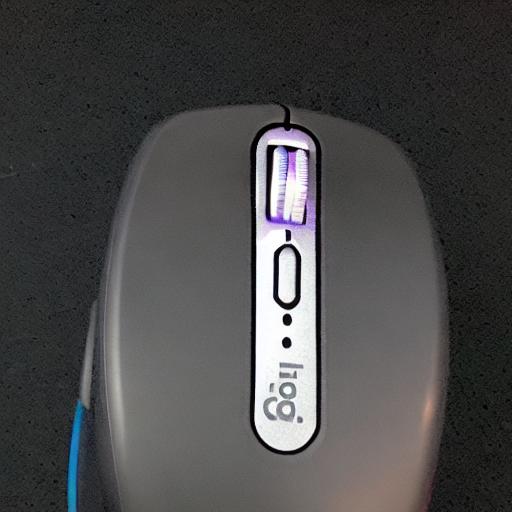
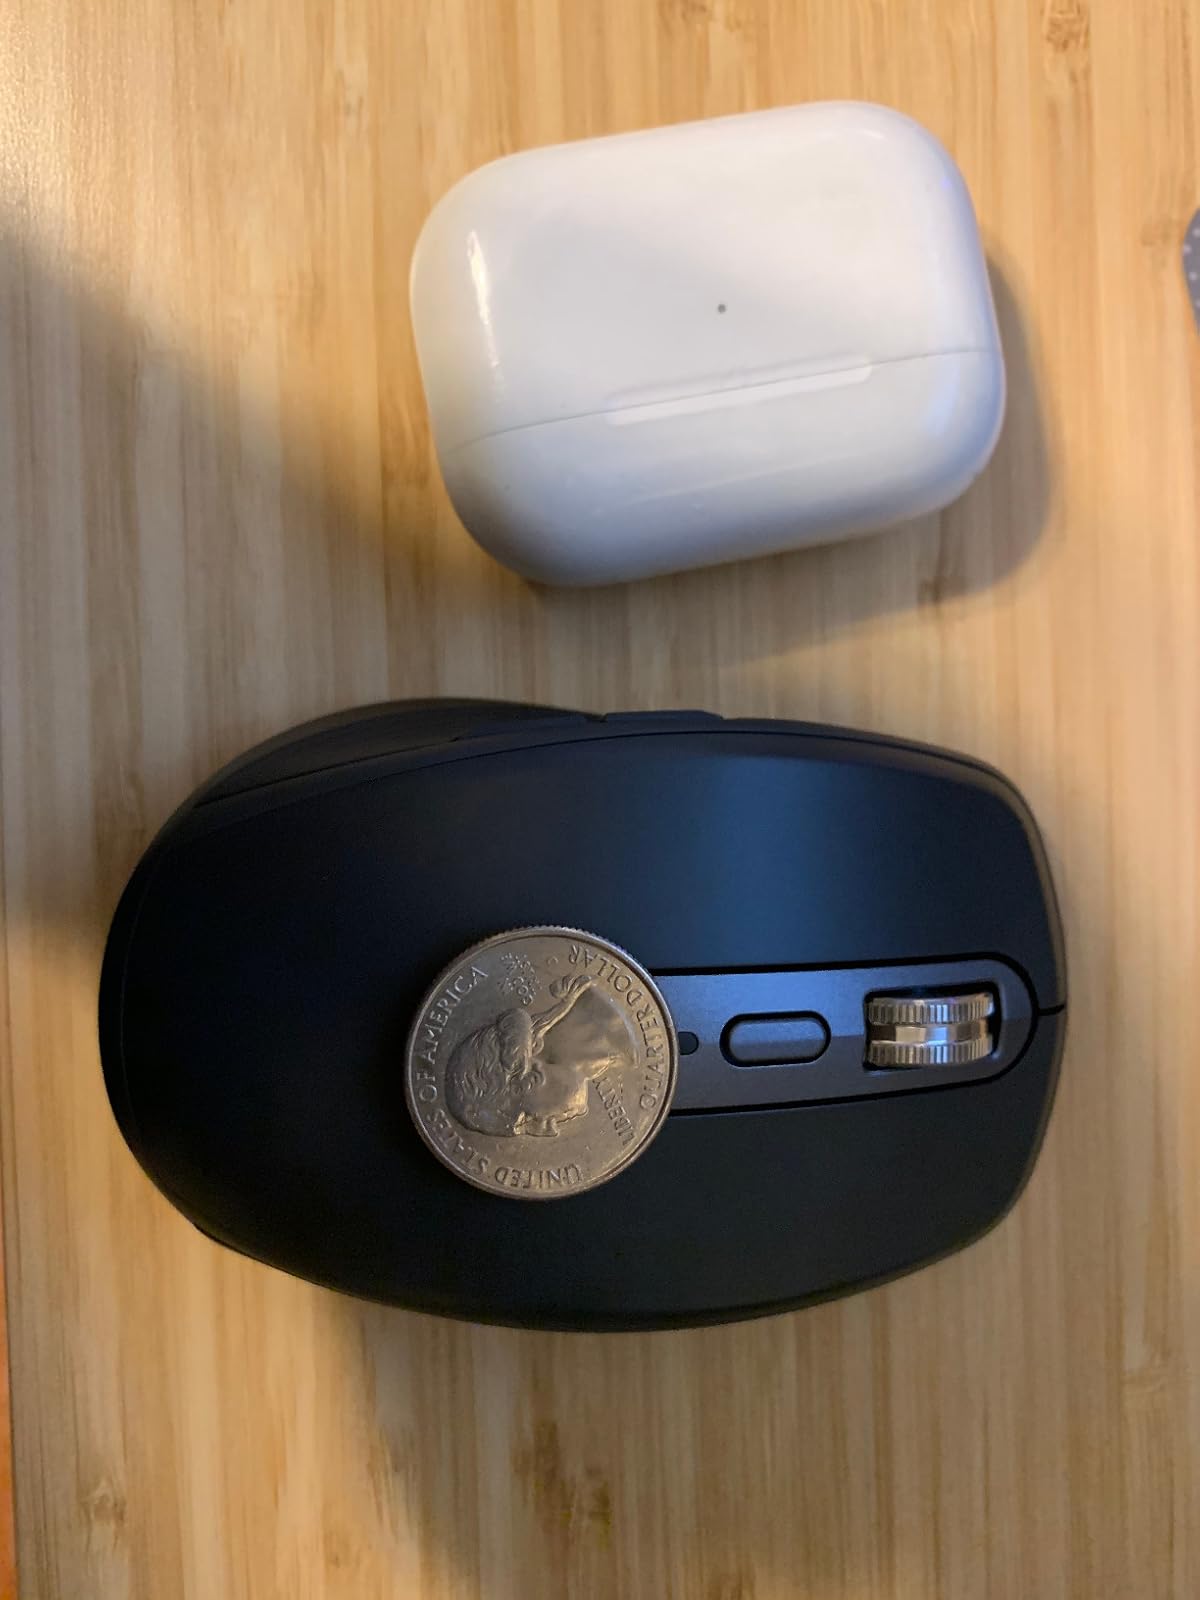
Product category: mouse
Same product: no